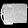
Label: Bag